E. O. Grosvenor House

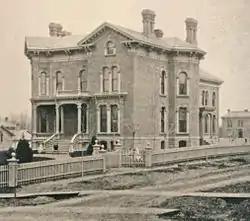

The E. O. Grosvenor House, also known as the Gamble House, is located at 211 Maumee Street in Jonesville, Michigan. It was built as a private home for Ebenezer O. Grosvenor, and now operates as the Grosvenor House Museum. It was designated a Michigan State Historic Site and listed on the National Register of Historic Places in 1977. It is considered one of the most magnificent residences in Michigan.